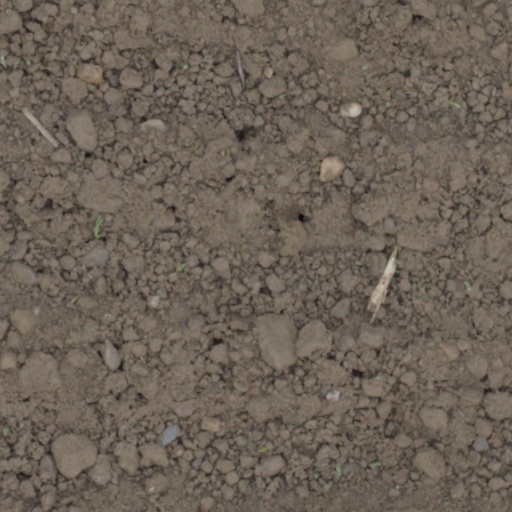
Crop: wheat